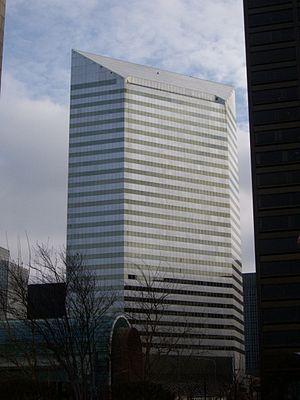
Cet article concerne une liste des gratte-ciel de Cleveland. Depuis la construction du Ohio Bell Huron Building en 1927, 16 immeubles d'au moins 100 mètres de hauteur ont été construits à Cleveland dans l'État de l'Ohio aux États-Unis.